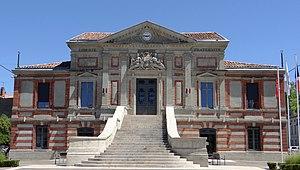
Lavaur (Tarn) - Hôtel de ville (ancien tribunal)
Lavaur est une commune du département du Tarn, dans la région Occitanie, en France.